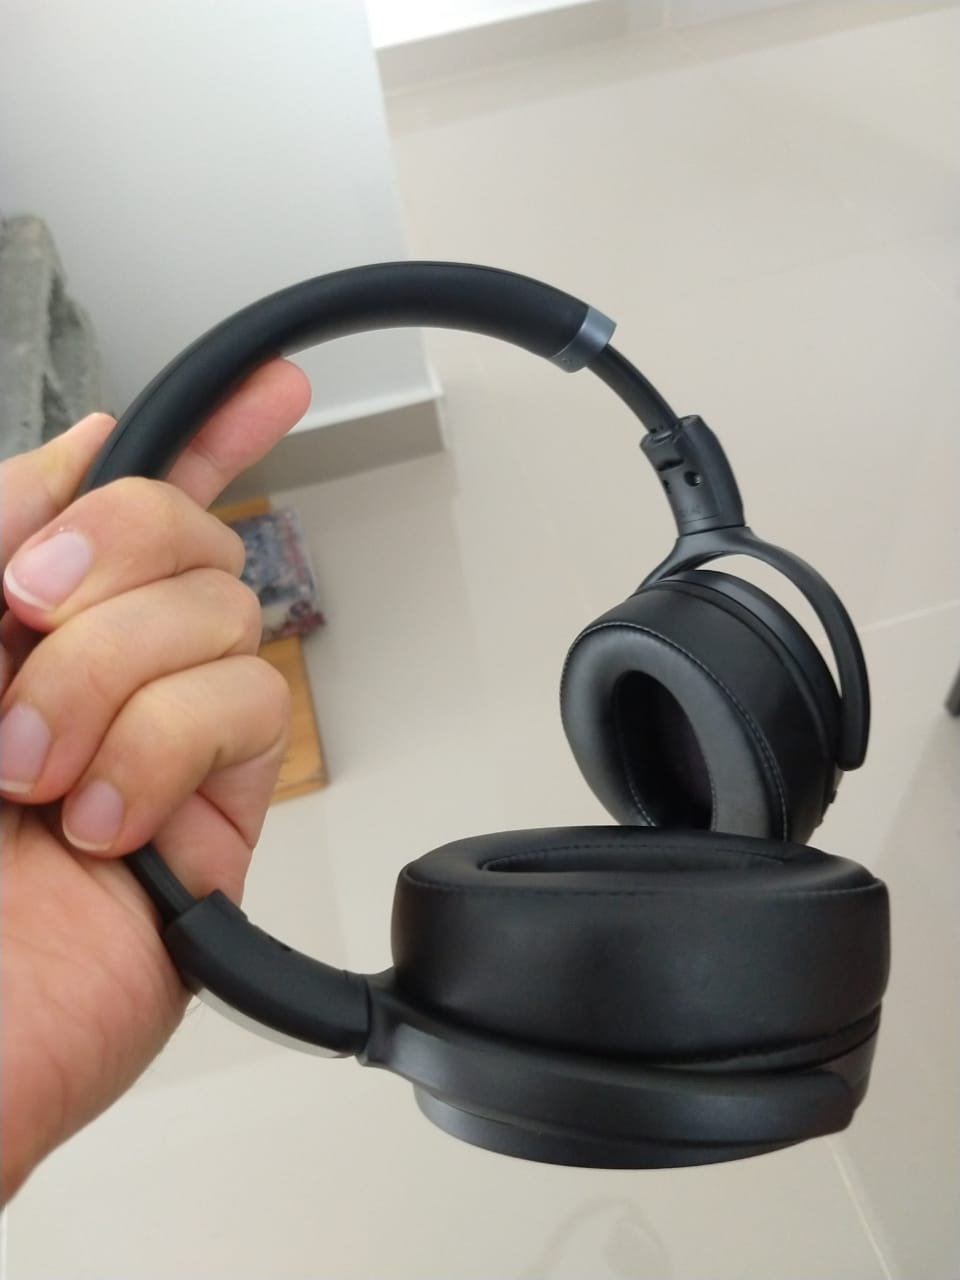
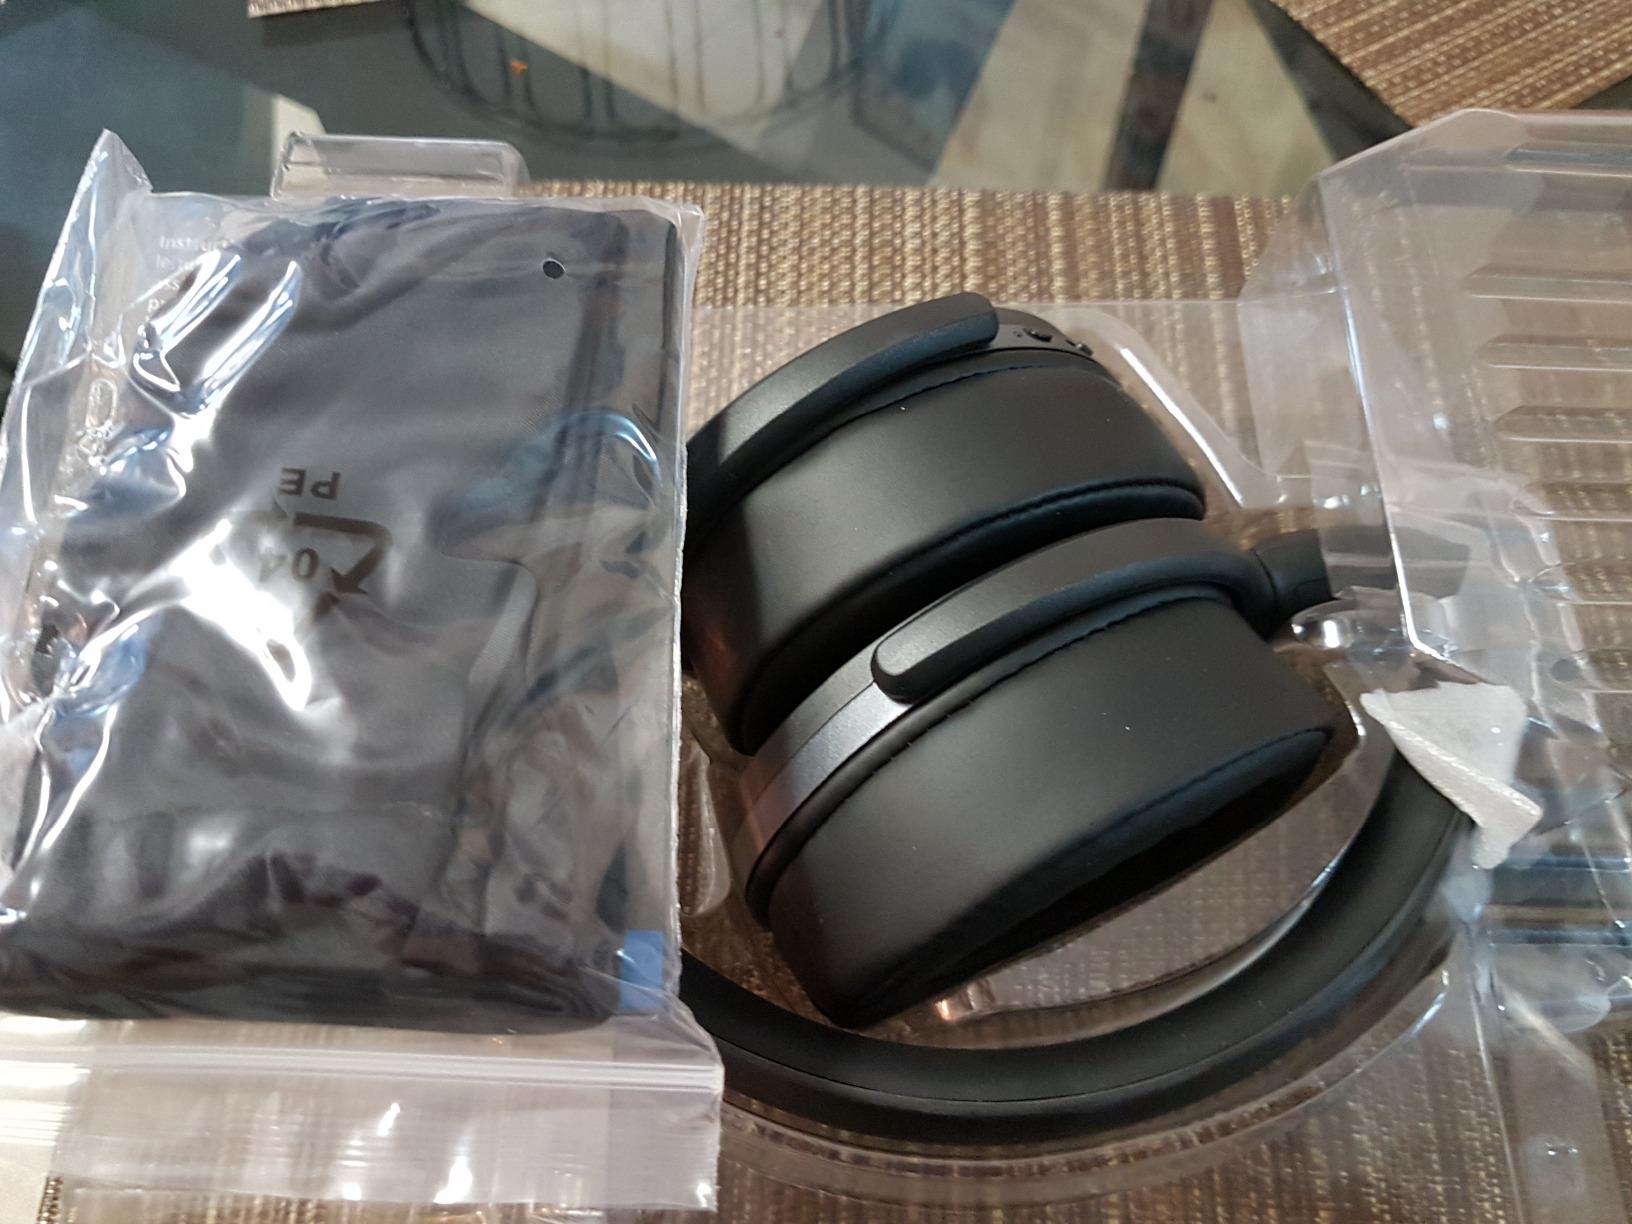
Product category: headphones
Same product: yes